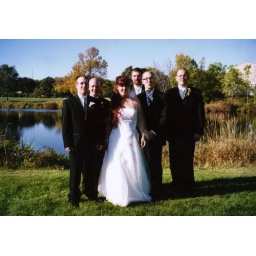
boys by the lake